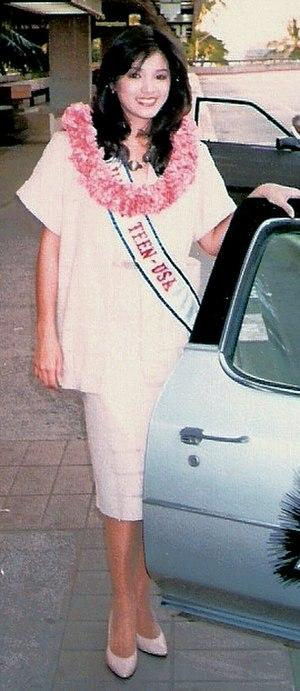
Kelly Hu est une actrice et ex-mannequin américaine, née le 13 février 1968 à Honolulu, Hawaï. Elle fait 1,65 m.